Lavangi

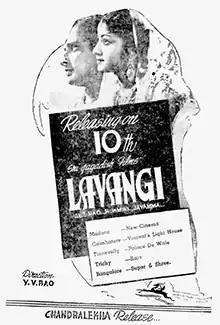
Theatrical release poster

Lavangi is a 1946 Indian Tamil-language film directed and produced by Y. V. Rao and written by P. R. Narayanan. It stars Y. V. Rao, Kumari Rukmani, B. R. Panthulu, B. Jayamma, K. Sarangapani, K. R. Chellam and T. R. Ramachandran. The film features music by C. R. Subbu Raman.